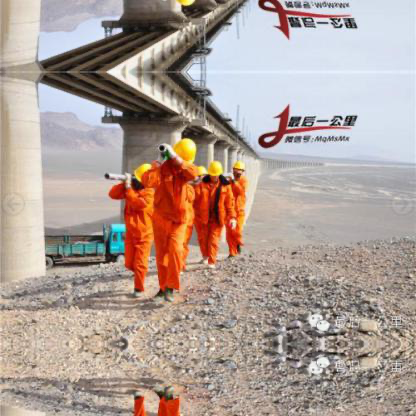
Objects in the image:
label: helmet
label: helmet
label: helmet
label: helmet
label: helmet